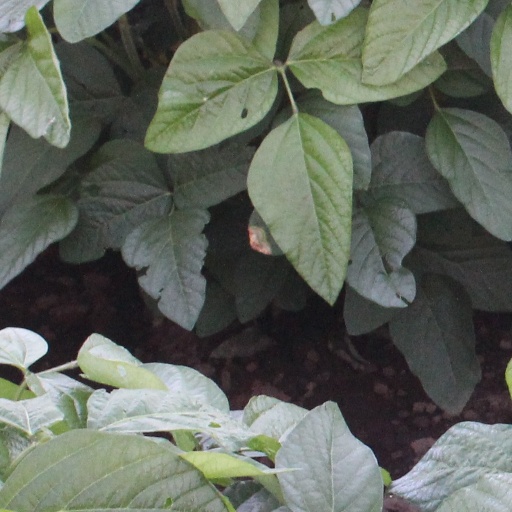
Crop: soybean